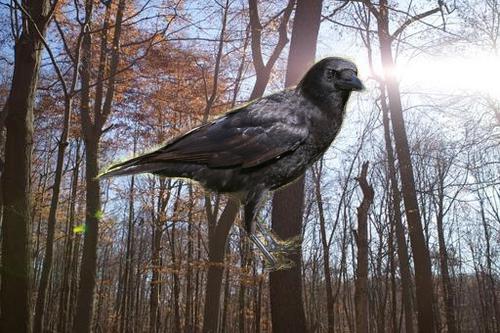
Bird species: American_Crow
Bird type: landbird
Background: land